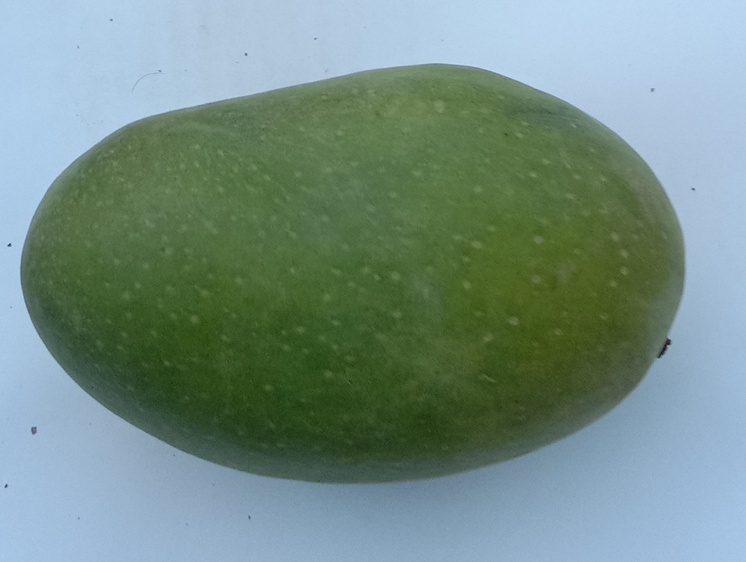
Mango variety: Chaunsa (Summer Bahisht)